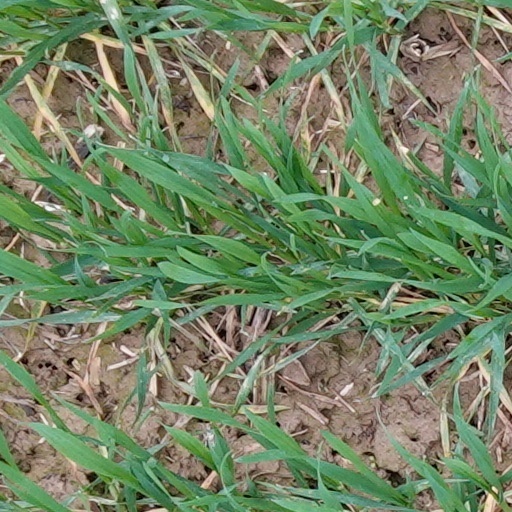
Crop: wheat